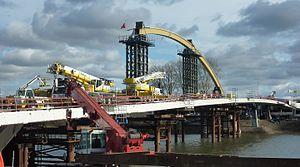
Montage de l'arche
Le pont Confluences est un pont en arc à tablier intermédiaire franchissant la Maine à Angers, dans le département de Maine-et-Loire et la région des Pays de la Loire en France. Il s'agit du huitième pont de cette ville, situé entre le pont Jean Moulin et le pont de la Haute-Chaîne. Ce franchissement est réservé à la première ligne de tramway ainsi qu'aux modes de transports doux, à savoir vélos et piétons, et en cas de nécessité, aux véhicules d’urgences.